List of Lepidoptera of Moldova

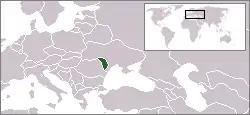
Location of Moldova

The Lepidoptera of Moldova consist of both the butterflies and moths recorded from the Moldova.